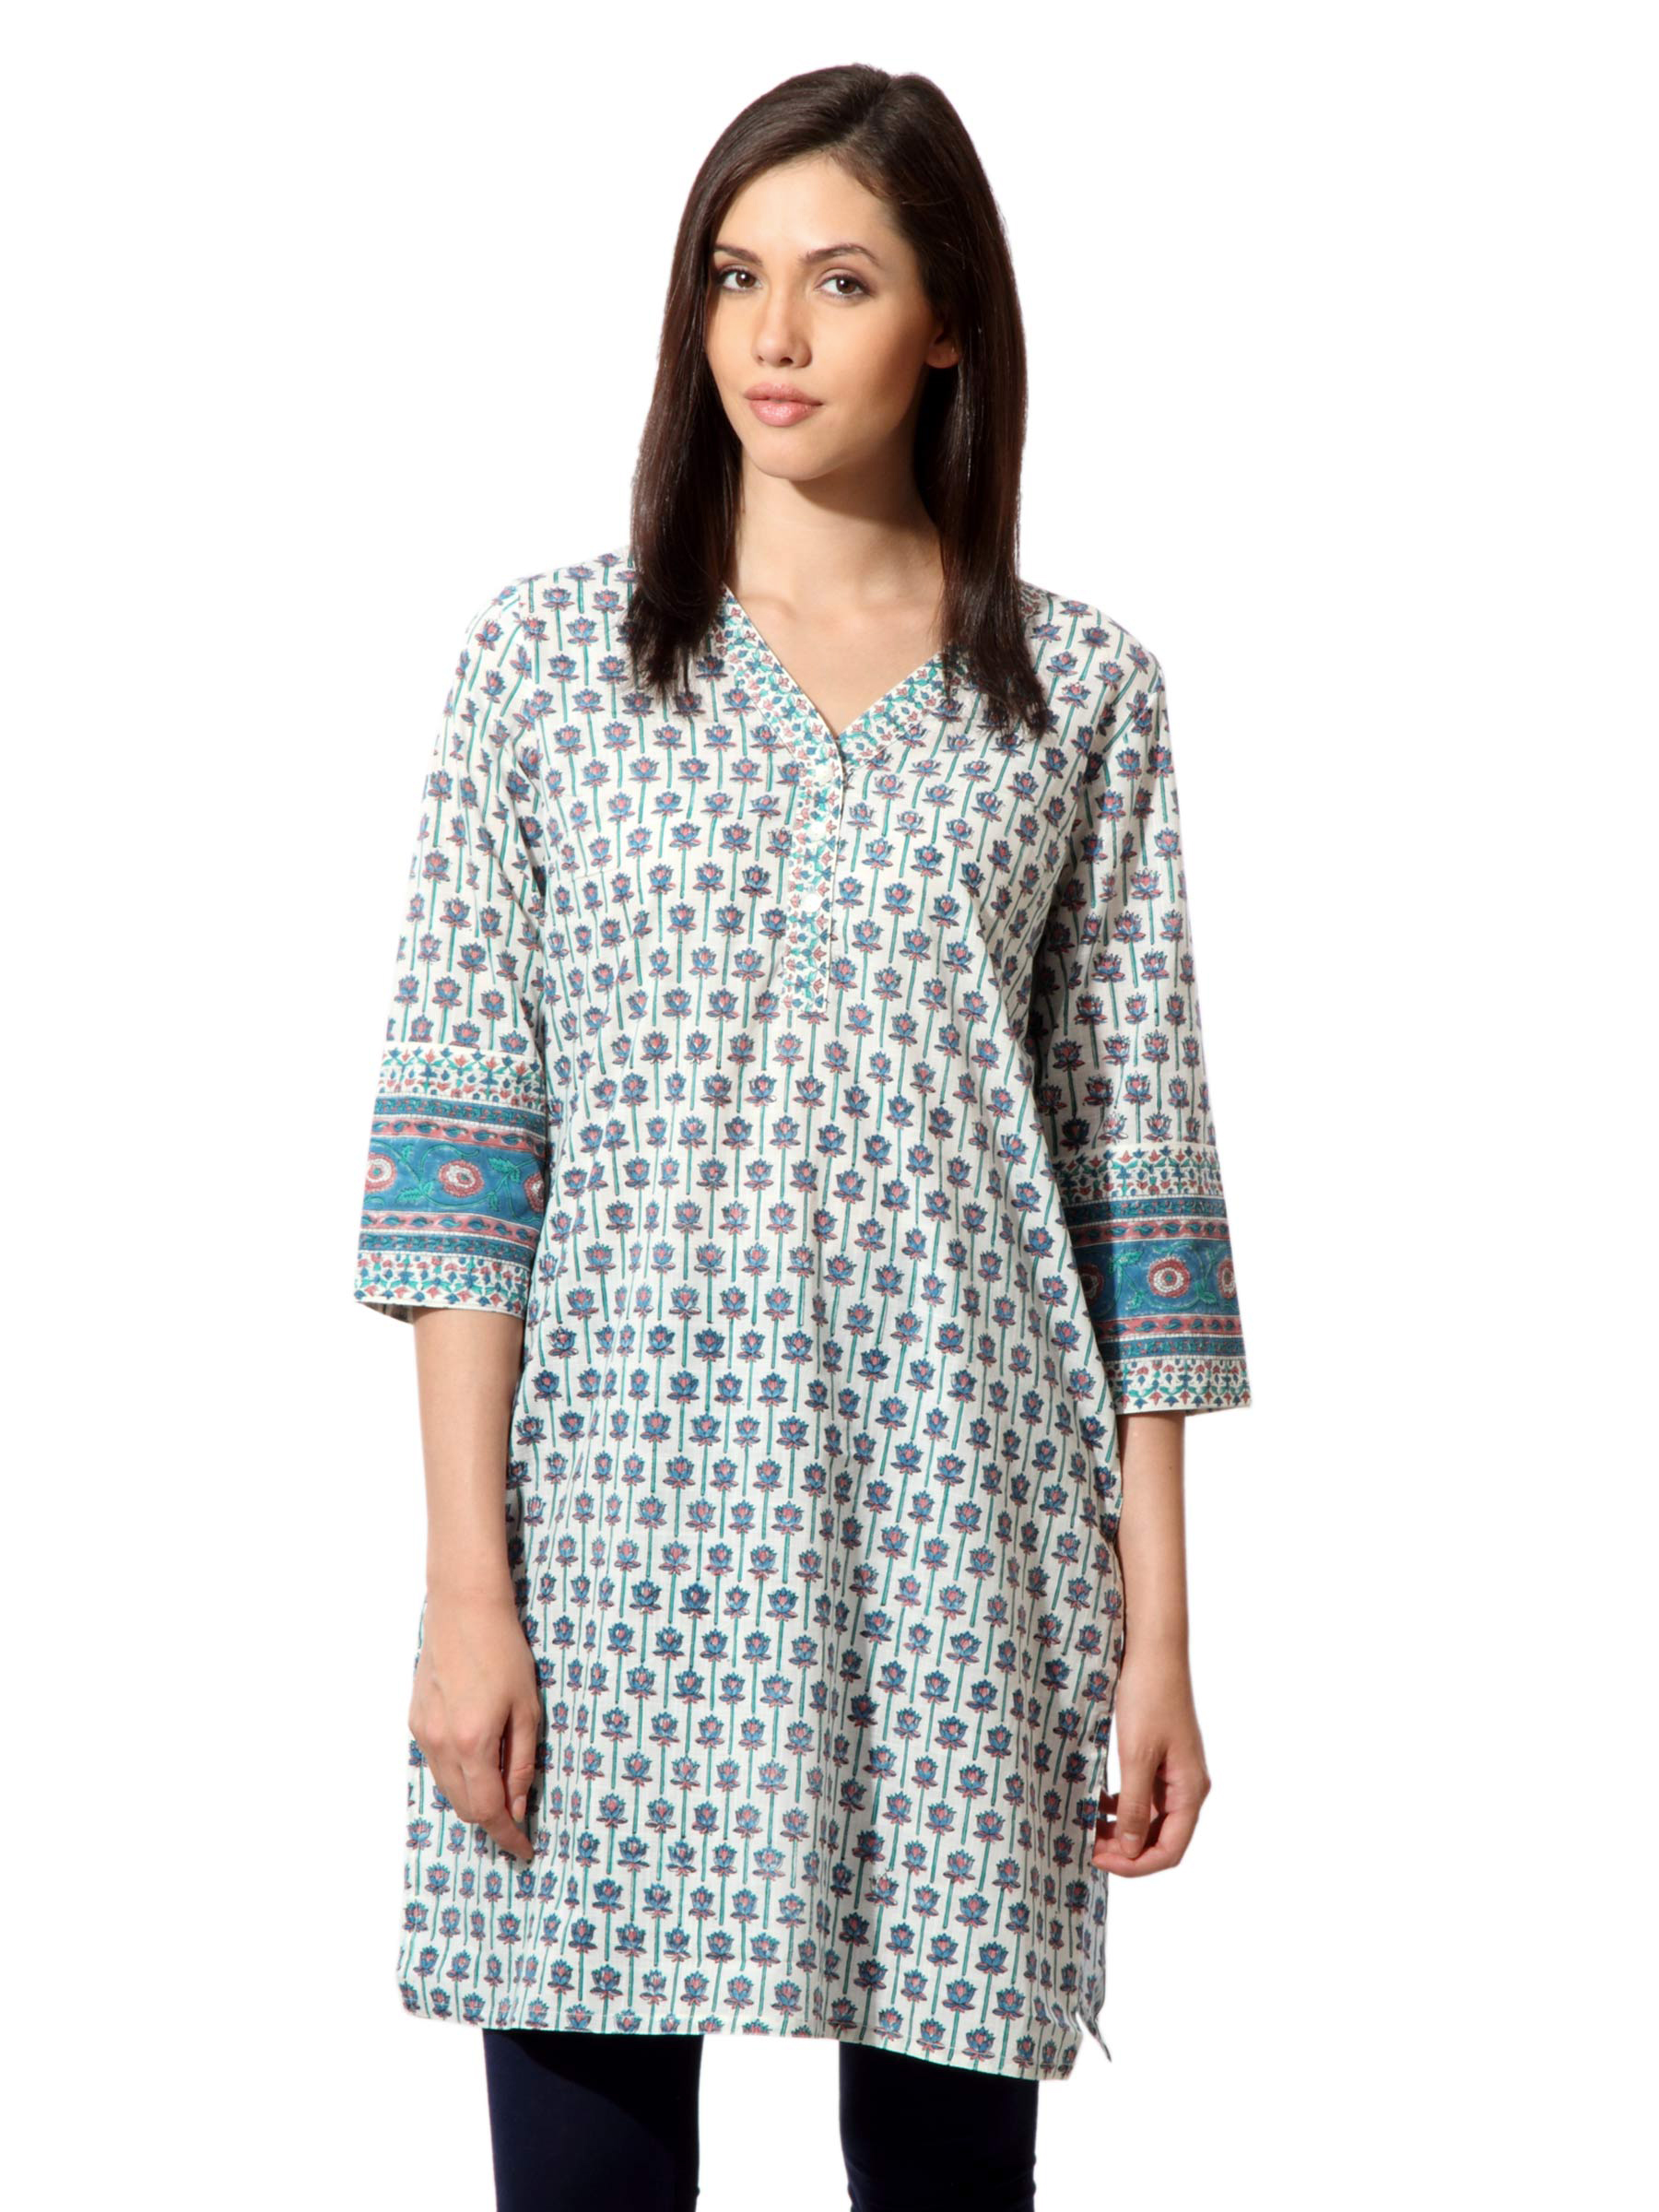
Fabindia Women Printed Blue Kurta
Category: Apparel / Topwear / Kurtas
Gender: Women
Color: White
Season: Summer 2012
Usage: Ethnic